Kyoko Sakura

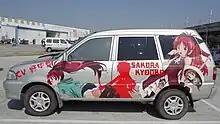
An itasha-Toyota car featuring Kyoko in Taichung, Taiwan

Kyoko has been well received by fans. She is one of Shaft's most popular heroines, placing fourth on its 2016 Top 10 Shaft Heroines list. Kyoko placed 11th, with 191 votes, in a Charapedia poll asking fans to list the 20 best anime magical girls. She topped the Akihabara fans' "Top 7 Red-Haired Anime Heroines" list, and was third on Charapedia's "Anime’s Greatest Ponytails" list. Kyoko was the runner-up in the 2011 2chan's Anime Saimoe Tournament, with 3,380 votes. BIGLOBE users voted Kyoko their favorite "sakura"-related anime character. Lynzee Loveridge of "Anime News Network" ranked her second on ANN's Feistiest Female Redheads list; Loveridge called Kyoko "confident" and a character who would "gladly tear a threat limb from limb if she so much as finds them annoying." In a 2020 "Ani Trending News" poll, Kyoko was voted as the seventh best female anime character of Winter 2011.